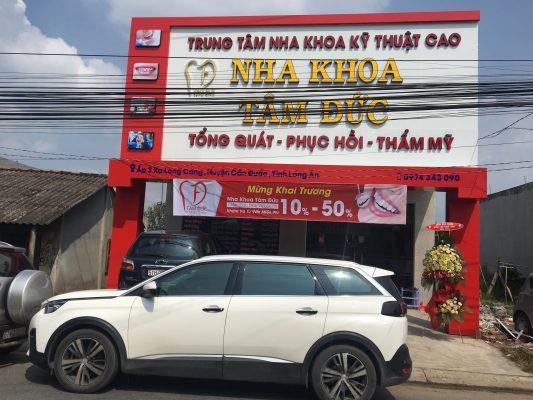
một chiếc ô tô màu trắng đang xuất hiện trước trung tâm nha khoa